Panamanian white-faced capuchin

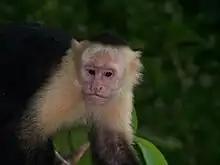
In Manuel Antonio National Park, Costa Rica

The Panamanian white-faced capuchin uses a polygamous mating system in which a male may mate with multiple females. Although the dominant male does not monopolize breeding, studies have shown that the dominant male does tend to father most of the young. Although a female may mate with several males, the dominant male may be more likely to copulate when the female is at peak fertility. Nonetheless, there is evidence that dominant males do tend to avoid breeding with their own daughters who are members of the troop. Such avoidance is rare among New World primates.